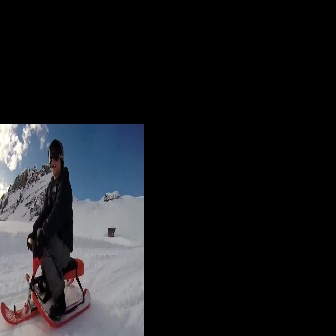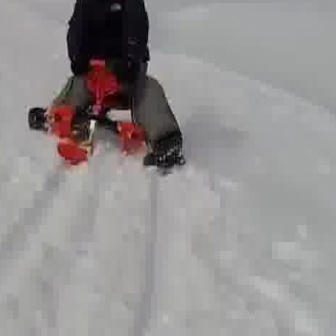
  Please identify the target specified by the bounding box [0,237,90,327] in the first image and locate it in the second image. Return the coordinates in [x_min,y_min,x_max,y_max] format.
Answer: [48,55,153,161]